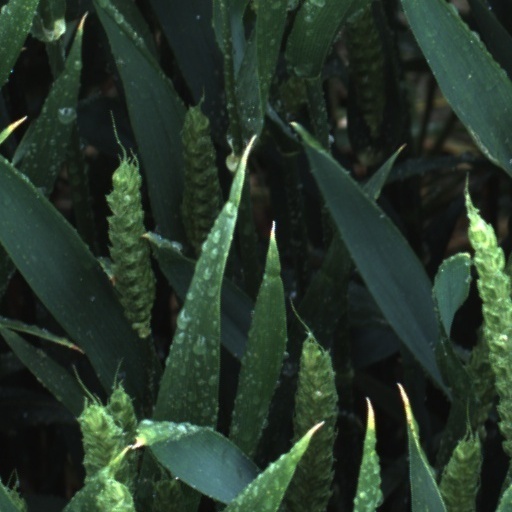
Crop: wheat